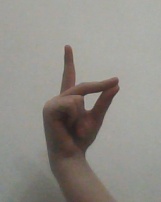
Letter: ta